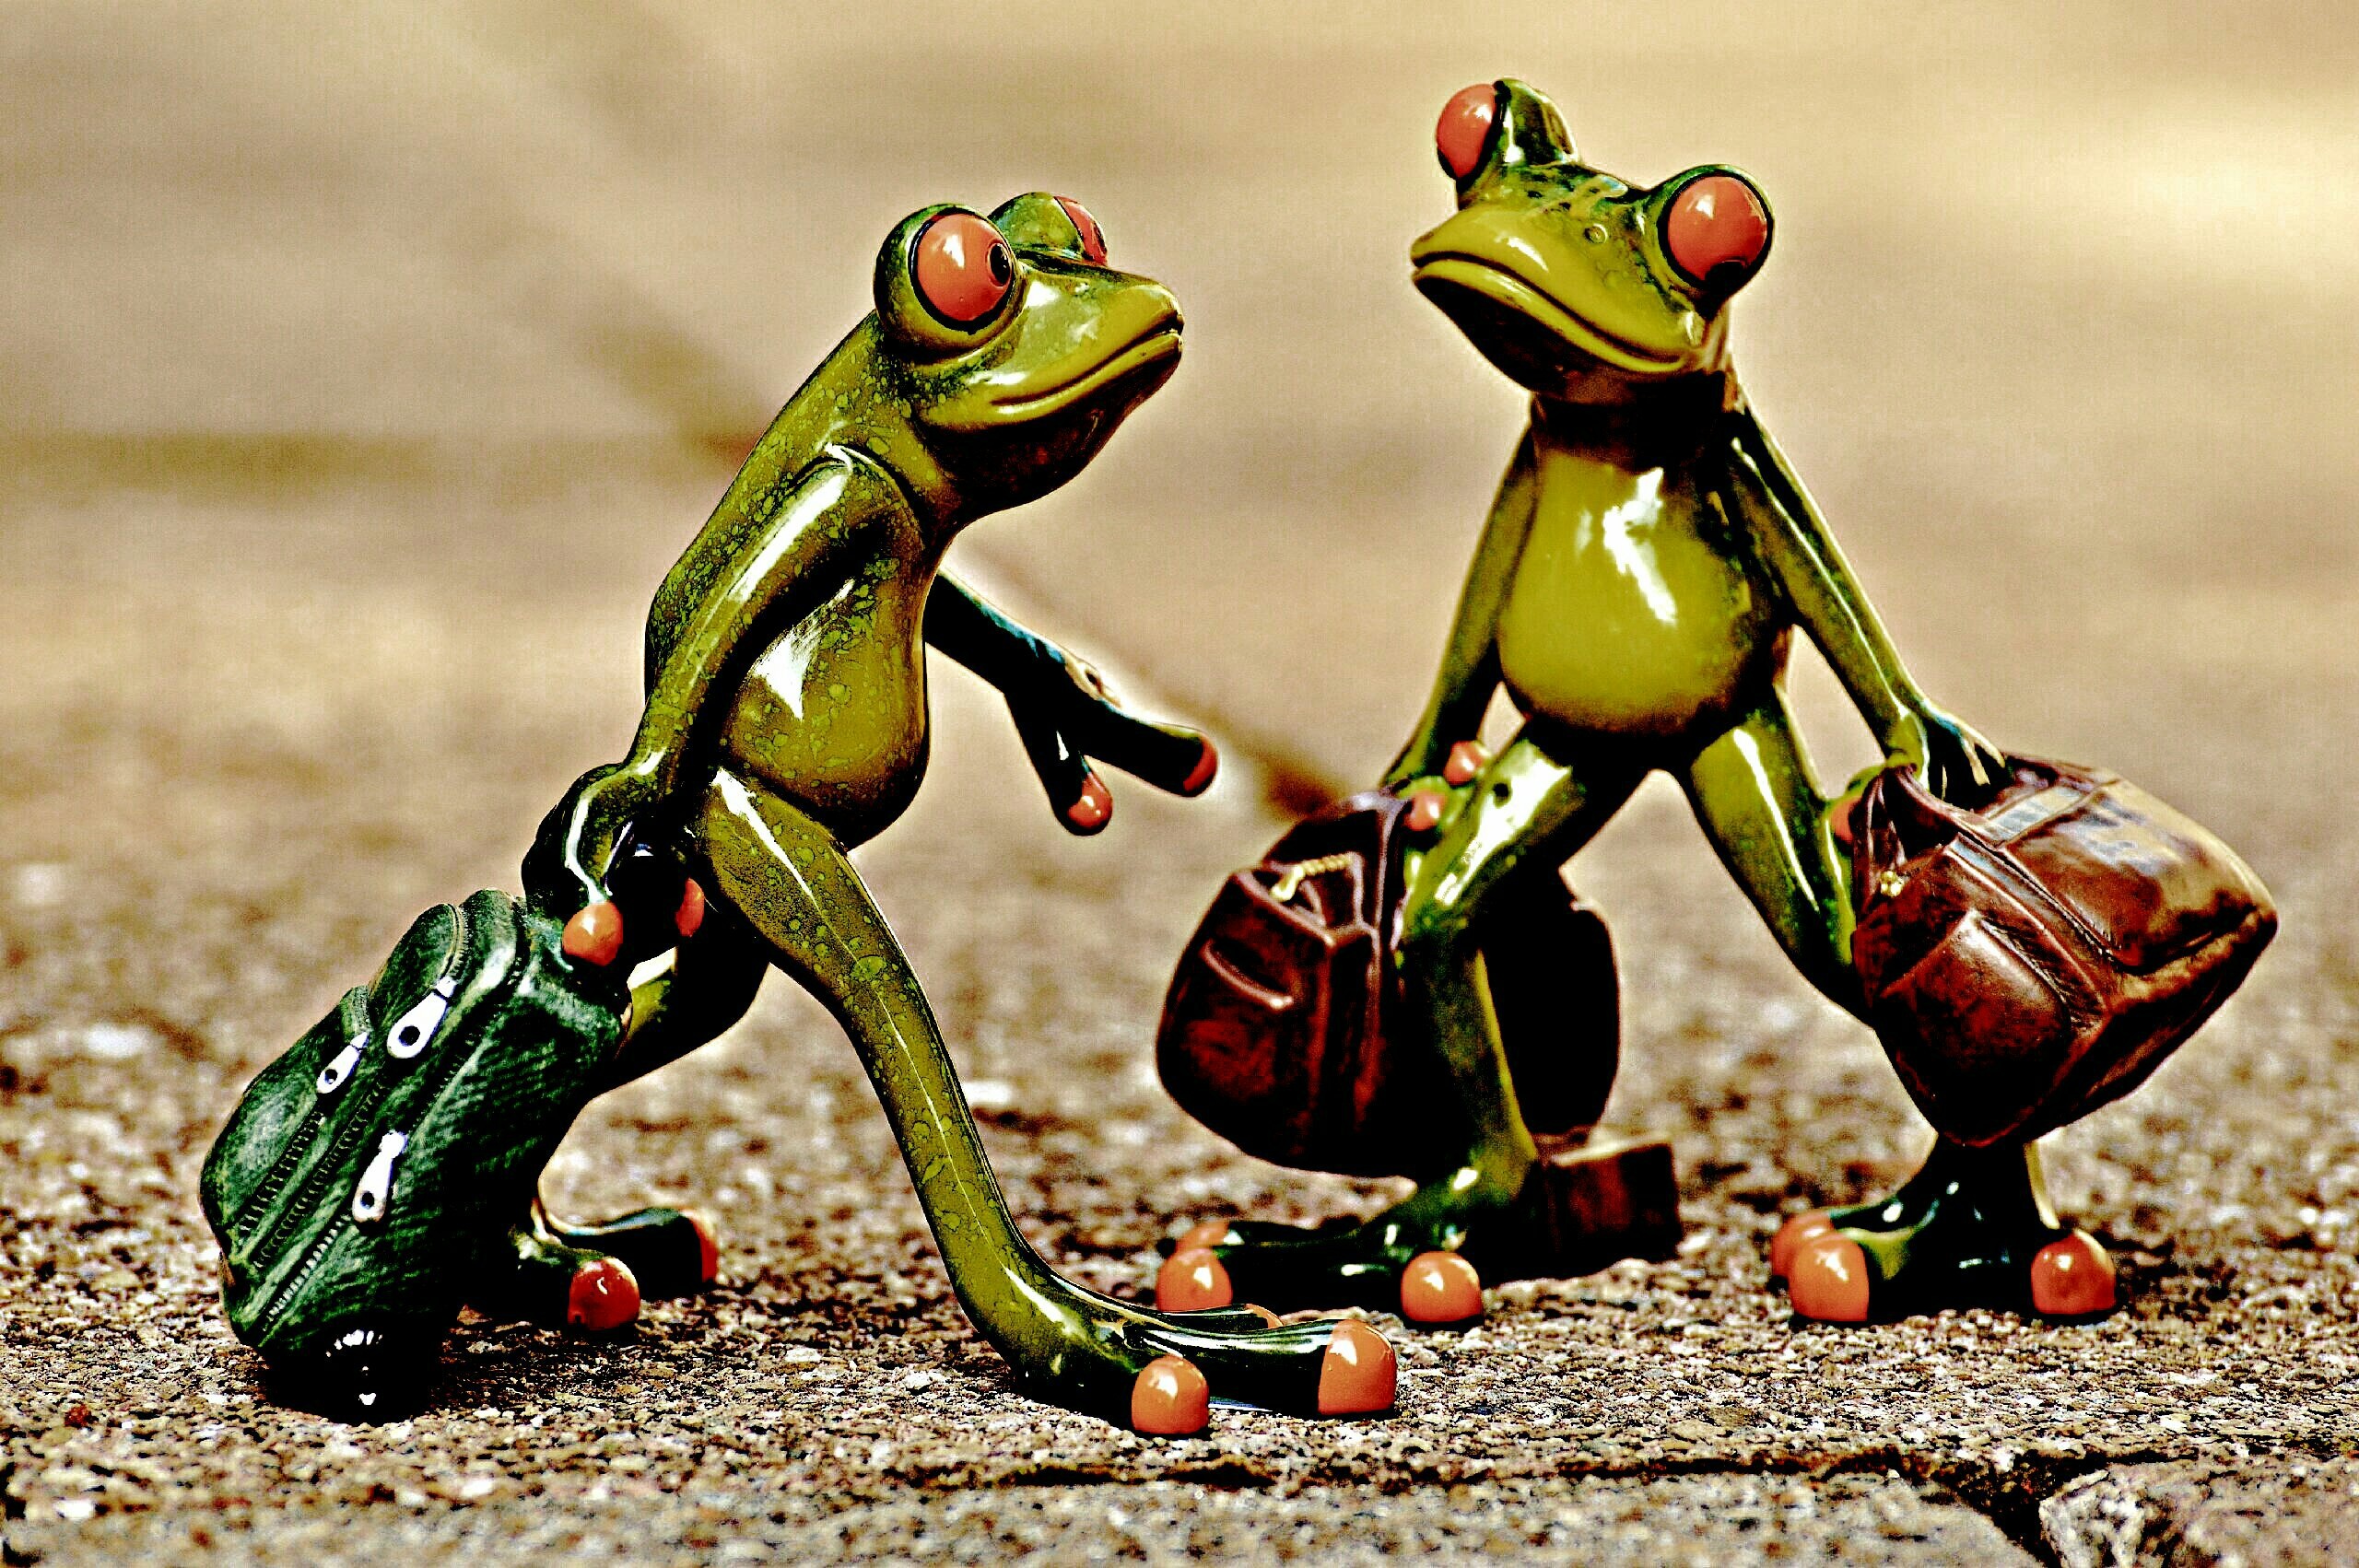
vintage, animal, cute, travel, holiday, frog, amphibian, luggage, fun, figure, funny, frogs, on the go, go away, holdall